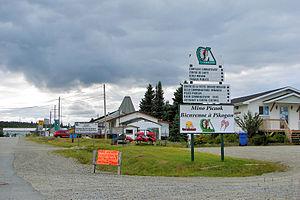
Le Conseil de la Première Nation Abitibiwinni ou bande d'Abitibi Dominion est le conseil de bande de la Première Nation des Abitibiwinnik, une bande algonquine au Québec. Le siège du conseil est situé sur la réserve de Pikogan où vit la majorité des membres de la bande. Cette dernière partage également la réserve d'Abitibi 70 située sur la rive sud du lac Abitibi en Ontario qui est le siège de la Première Nation de Wahgoshig et où vit la majorité des membres de cette bande. La Première Nation Abitibiwinni fait partie du conseil tribal de la Nation algonquine Anishinabeg. En 1906, les Abitibiwinnik ont ratifié le Traité numéro 9.
Les Algonquins, ou Anishinaabeg, sont un peuple autochtone algonquien de la nation des Kitchesipirinis et de langue algonquine, de la famille des langues algonquiennes. Neuf communautés sont situées au Québec et une en Ontario.
Pikogan est une réserve indienne de la Première Nation Abitibiwinni, une Première Nation algonquine, située au Québec au Canada. Elle est bordée par la rivière Harricana et enclavée dans la ville d'Amos. D'ailleurs, elle était autrefois appelée réserve d'Amos. Elle fut créée officiellement en 1956.